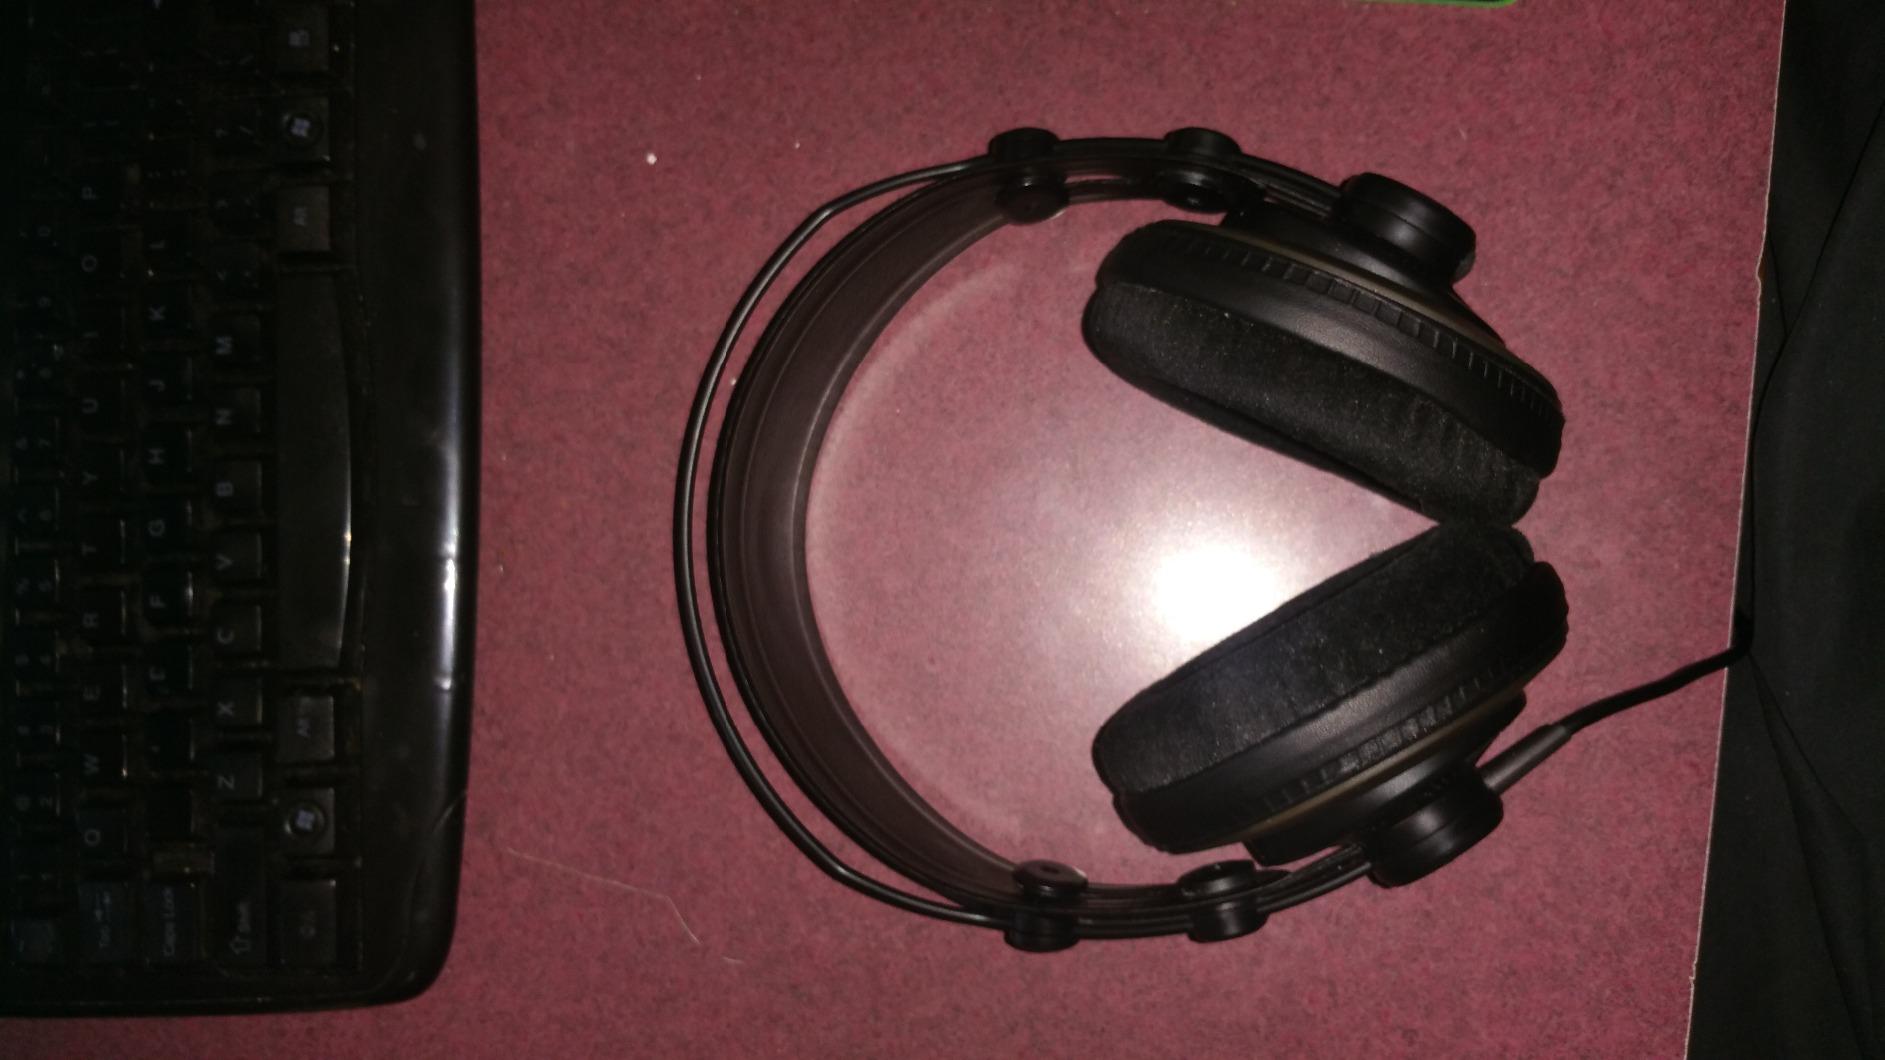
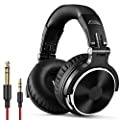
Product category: headphones
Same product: no